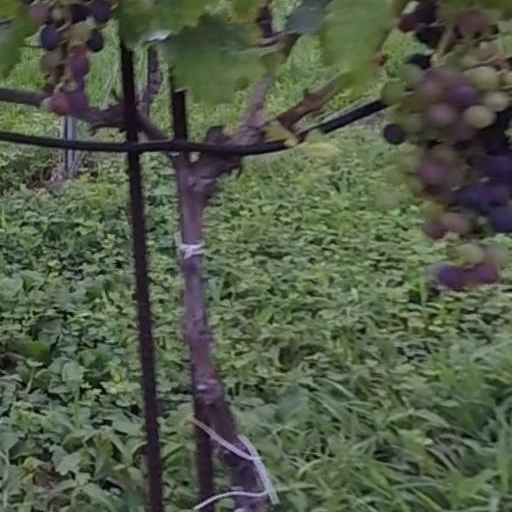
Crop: grape